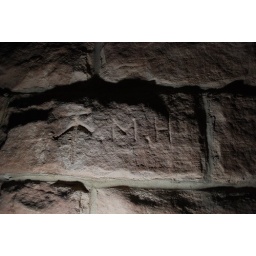
Someone's initials carved in the stone wall inside of PACIFIC ROAD .